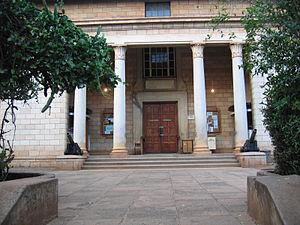
Le musée national de Nairobi a été ouvert le 22 septembre 1930. C'est le plus vaste et le plus interdisciplinaire des musées kényans. Sa devise est A place of discovery.
Voici la liste des musées, sites et monuments historiques du Kenya. La plupart sont gérés par l'institution publique « Musées nationaux du Kenya ».